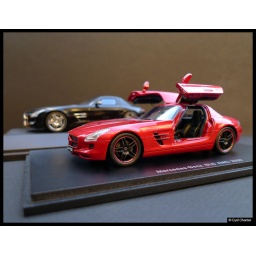
Mercedes-AMG SLS with open doors (limited edition for Asian market) &amp;amp; black SLS (limited edition for Mercedes dealerships). Resins by Spark.